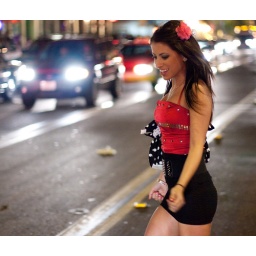
a girl walks across the street in Downtown San Diego